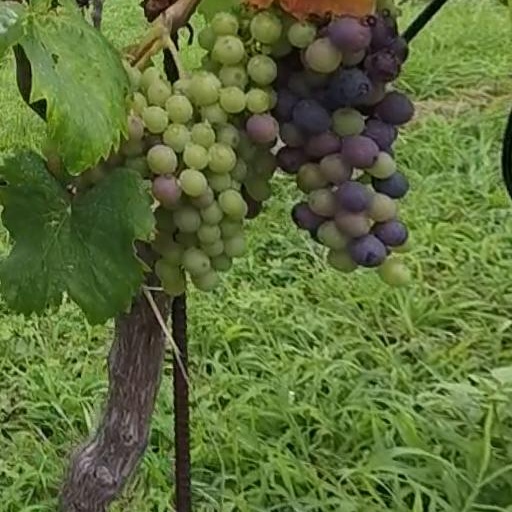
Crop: grape